Wake therapy

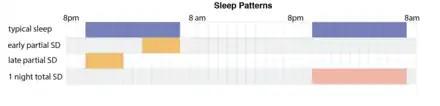
Example of sleep patterns: Top row depicts a typical sleep pattern (9 h), middle two rows show 1 day of early and late partial sleep deprivation (4 h) and bottom row shows 1 day of total sleep deprivation (0 h night 1). Each box represents 1 hour. Boxes without color indicate periods of wakefulness.

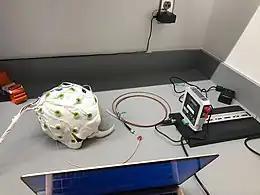
"Electroencephalography cap."' A 64 channel EEG cap is shown here on a cantaloupe as a model. This type of cap is used to measure scalp electrical signal during many EEG studies of sleep.

Wake therapy was first popularized in 1966 and 1971 following articles by Schulte and by Pflug and Tölle describing striking symptom relief in depressed individuals after 1 night of total sleep deprivation. Wake therapy can involve partial sleep deprivation, which usually consists of restricting sleep to 4–6 hours, or total sleep deprivation, in which an individual stays up for more than 24 consecutive hours. During total sleep deprivation, an individual typically stays up about 36 hours, spanning a normal awakening time until the evening after the deprivation. It can also involve shifting the sleep schedule to be later or earlier than a typical schedule (e.g. going to bed at 5 am), which is called Sleep Phase Advancement. Older studies involved the repetition of sleep deprivation in the treatment of depression, either until the person showed a response to the treatment or until the person had reached a threshold for the possible number of sleep deprivation treatments.